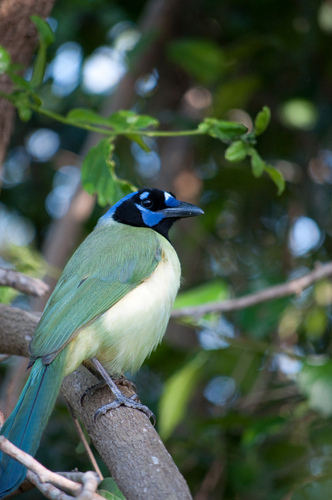
this bird is stunning with his brilliant blue and black head and his greenish blue body that fades into a turquoise tail.
this bird has a large, blue, curved bill, a blue, white, and black crown, and a light green breast and belly.
this bird has a light green nelly and breast, with a blue crown and black superciliary.
this is a green bird, with grey tarsus and feet, a blue cheek patch, and a medium sized black beak.
a large bird with a fat body, and a blue and black head.
this bird has feathers that are green and has a yellow belly
this bird is white with green and blue and has a long, pointy beak.
this bird is green with white and has a long, pointy beak.
this bird has wings that are green and has a yellow belly and blue head
this colorful bird has a thick blue beak, a blue and black colored head with a green body, a lighter green underbelly and blue-green tail feathers.
Species: Green Jay